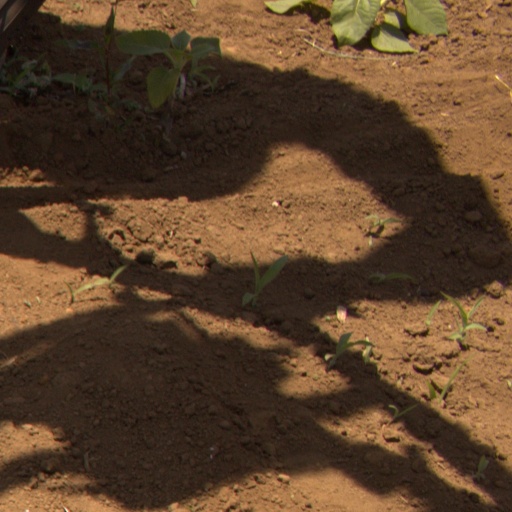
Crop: Jerusalem artichoke